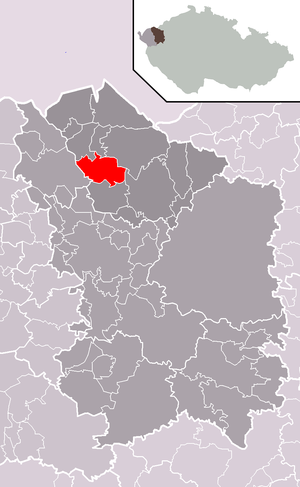
Merklín est une commune du district et de la région de Karlovy Vary, en Tchéquie. Sa population s'élevait à 966 habitants en 2018.